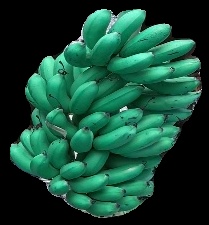
Variety: rasbale
Grade: grade1